Question: Please indicate a possible affordance area of the frisbee that can be used for holding
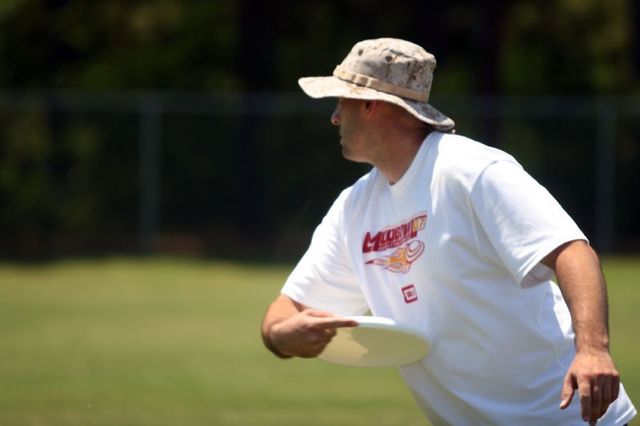
Answer: [289.348, 312.431, 436.716, 370.677]